Joy Navasie

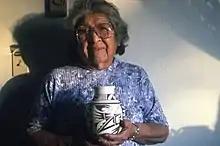
Joy Navasie (1994), holding a pot

Joy Navasie (also known as second Frog Woman or Yellow Flower; 1919–2012) was a Hopi-Tewa potter. Her work has been recognized globally.